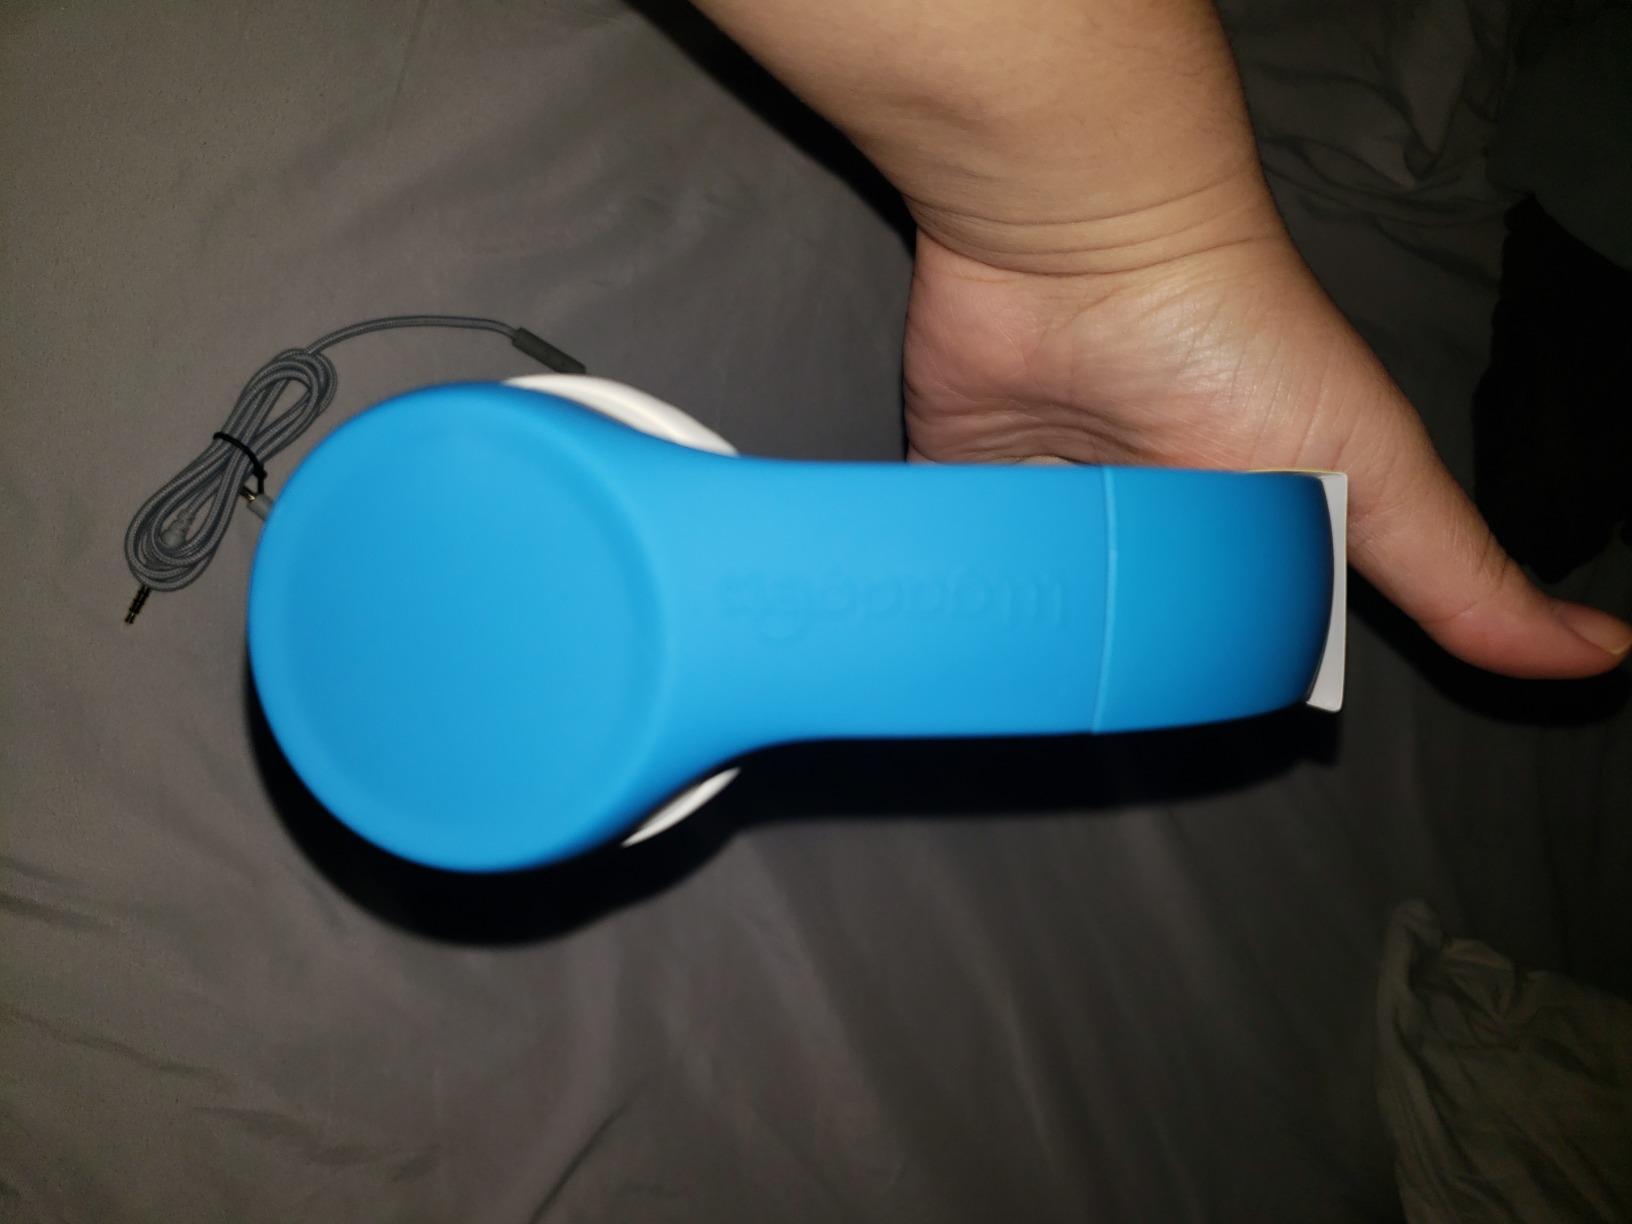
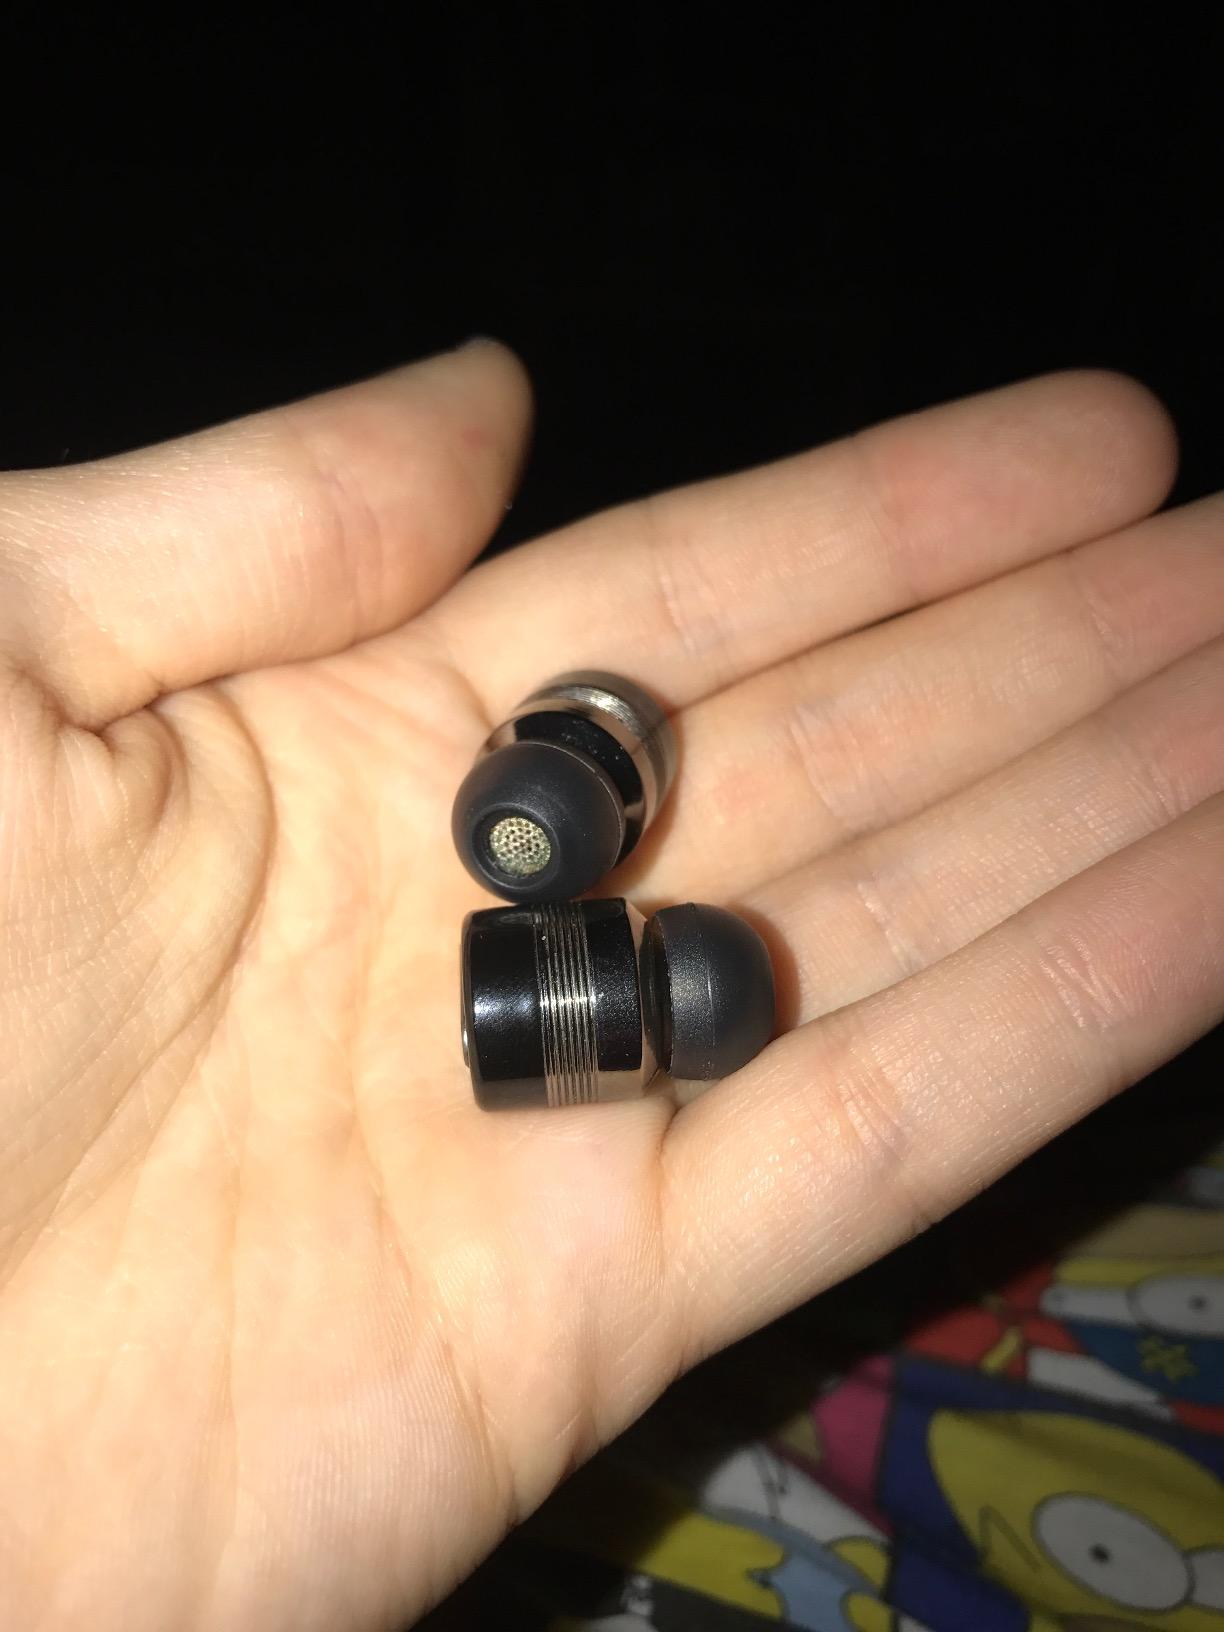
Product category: headphones
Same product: no